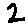
Label: 2